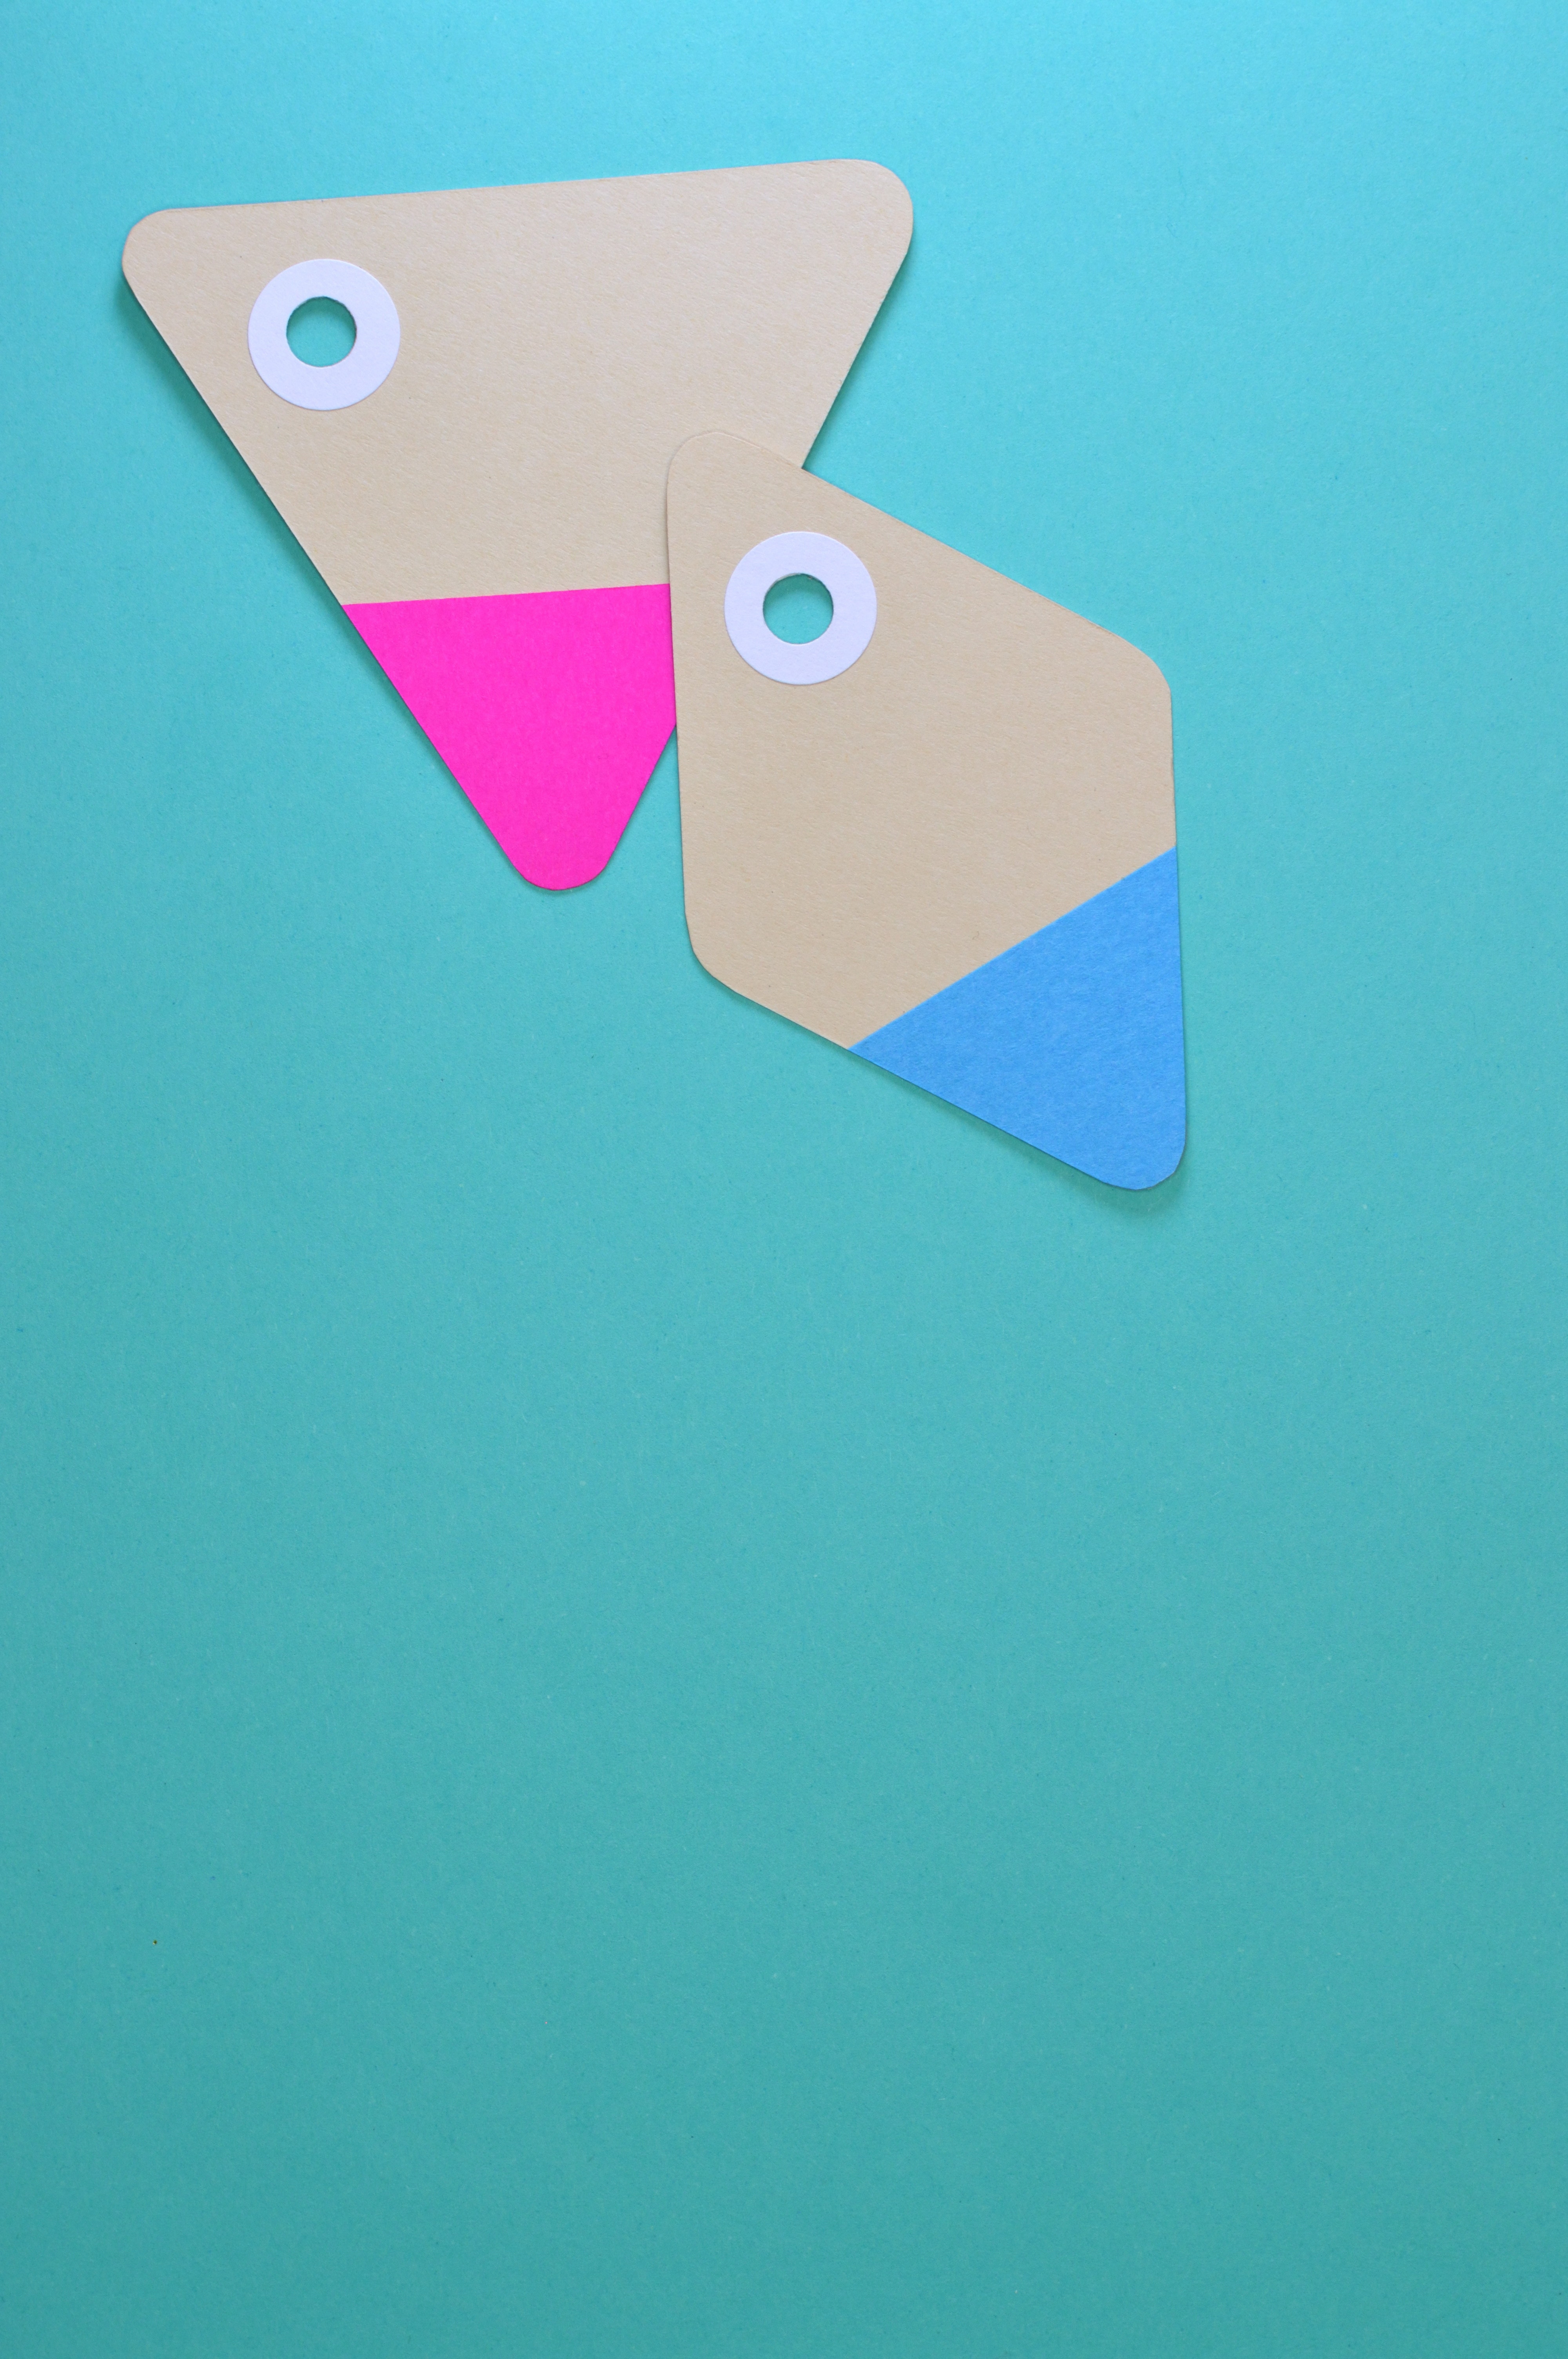
font, angle, product, rectangle